Ancient scripts of the Indian subcontinent

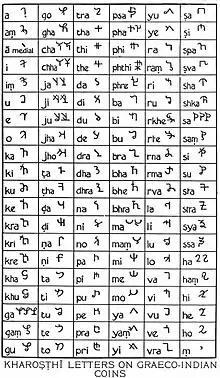
Kharosthi letters

The Kharosthi script, also spelled Kharoshthi or Kharoṣṭhī (Kharosthi: 𐨑𐨪𐨆𐨯𐨠𐨁) was an ancient script used in Gandhara to write Gandhari Prakrit and Sanskrit. It was used in Central Asia too. An abugida, it was introduced at least by the middle of the 3rd century BCE, possibly during the 4th century BCE, and remained in use until it died out in its homeland around the 3rd century CE.